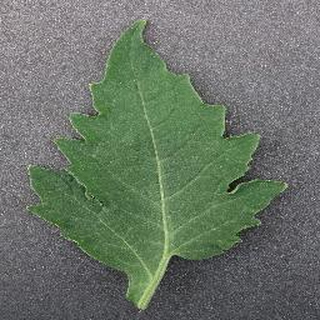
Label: healthy_tomato